Theresa Scholze

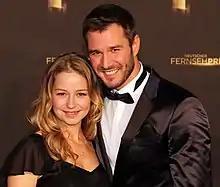
Scholze with Jochen Schropp at the 2012 German Television Award gala

Theresa Scholze (born 11 February 1980 in Schmölln) is a German actress.